William May (artistic director)

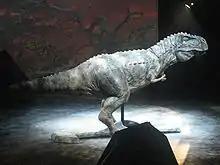
May helped to design dinosaurs featured in "Walking with Dinosaurs – The Live Experience".

William H. "Billy" May (30 August 1953 – 31 December 2009) was an American-born Australian artistic director, theatre producer and composer. May was best known for creating the "Walking with Dinosaurs – The Live Experience", an arena show based on the BBC documentary television mini-series, "Walking with Dinosaurs". The production, which debuted in 2007 and features 15 lifelike dinosaurs designed by May, has been called "one of the largest and most acclaimed shows to come out of Australia."